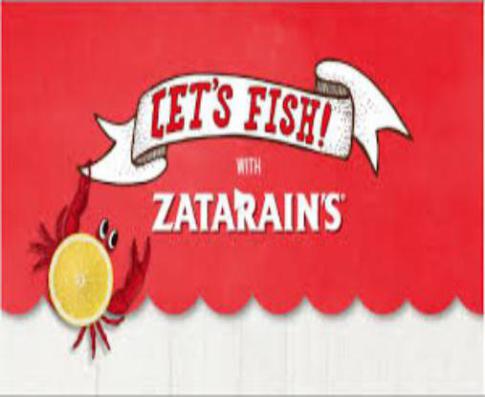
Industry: Food